Bonus Bonds

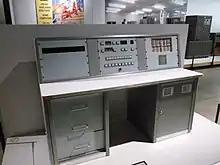
Electronic Selective indicator equipment (ELSIE) was the machine that first selected Bonus Bonds in the 1970s.

Each month the trust paid out a total of NZ$7.9 million, consisting of 248,000 random tax-paid cash prizes, based on the amount invested, with three top prizes: one of $1,000,000, one of $100,000 and one of $50,000. In order to participate in a draw, investors must purchase a minimum $20 in bonds, and must have held them for a full calendar month.